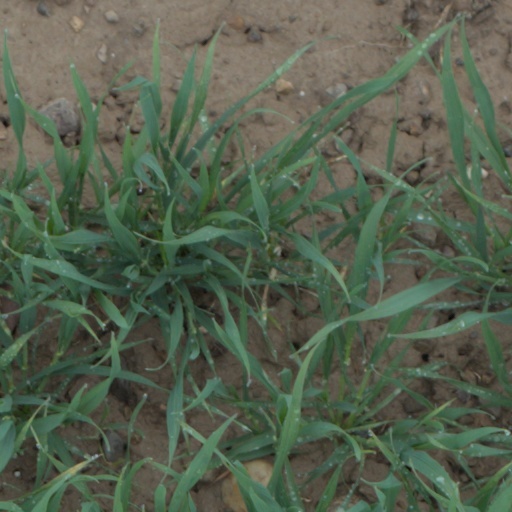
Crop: wheat